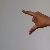
The image shows a hand gesture representing the letter 'Z' in Indian Sign Language.